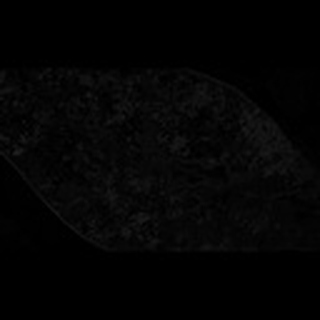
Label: cotton_powdery_mildew